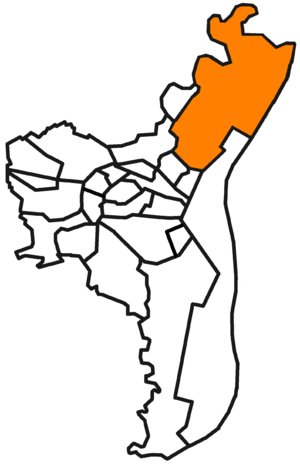
Localisation du quartier de la Robertsau à Strasbourg